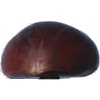
Label: Chestnut 1